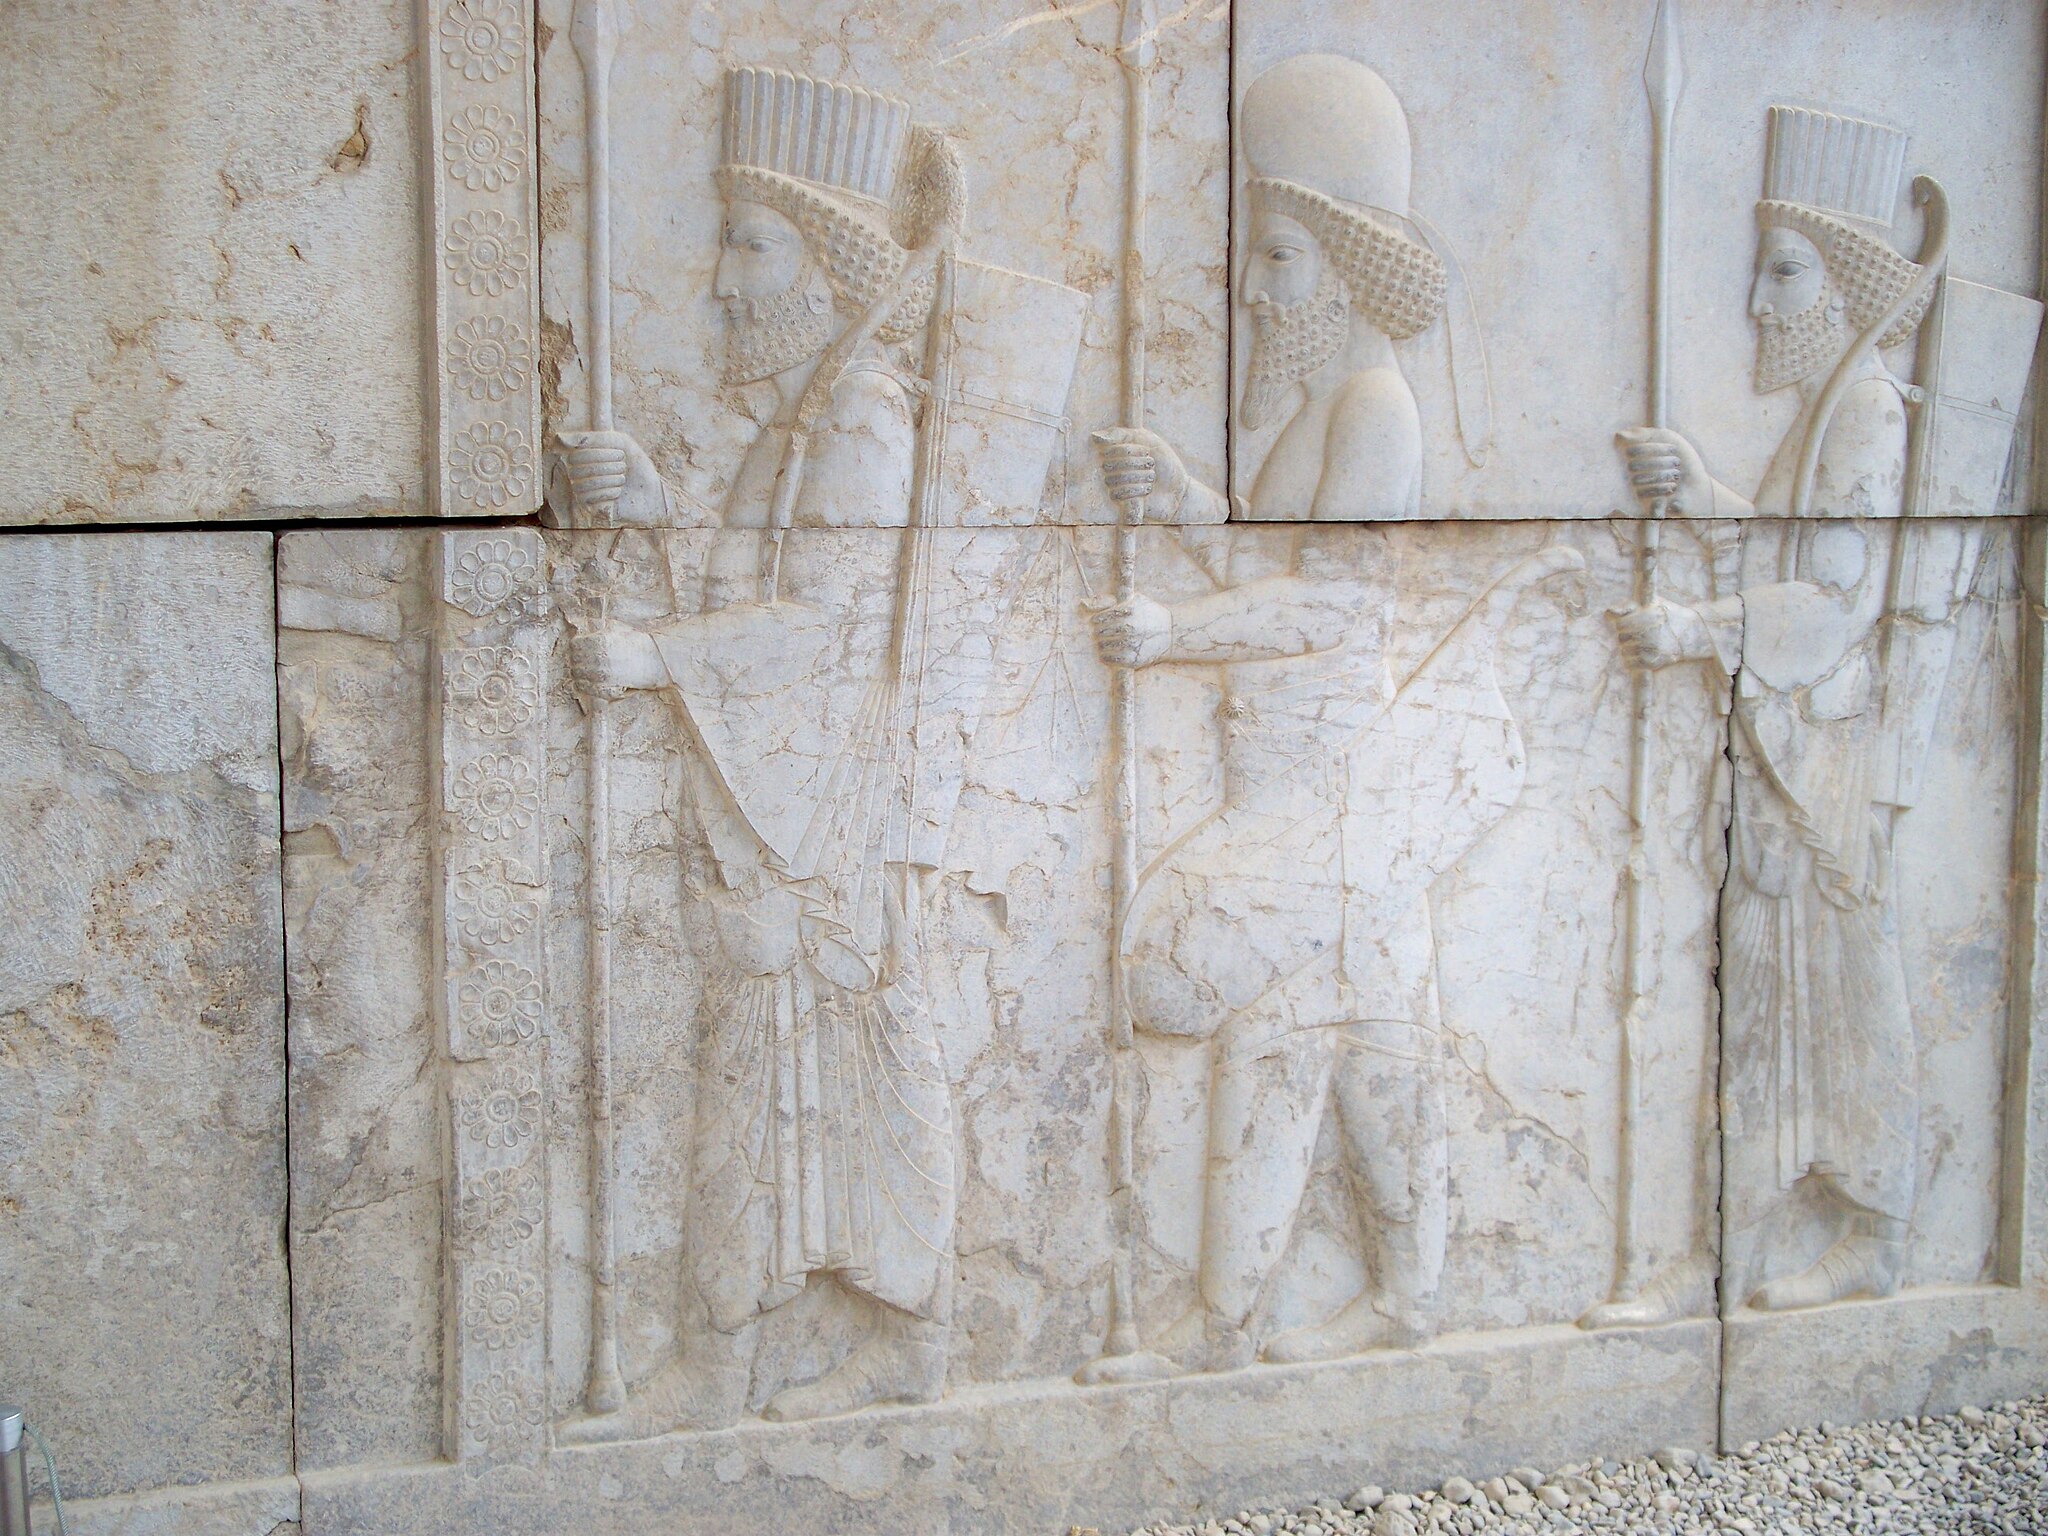
Title: Persepolis, Iran (28730041371)
Description: Are you dreaming of visiting Iran? See Ancient Persepolis? I will be glad to talk about this topic in the messenger www.messenger.com/t/zametki Мечтаешь посетить Иран? Увидеть Древний Персеполис? Буду рад пообщаться на эту тему в мессенжере www.messenger.com/t/zametki
Date: 2008-01-01 12:17
Categories: Reliefs of Achaemenid warriors in Persepolis, Flickr images reviewed by FlickreviewR 2, 2008 in Persepolis, Northern staircase of Tripylon, Photographs by Sasha India